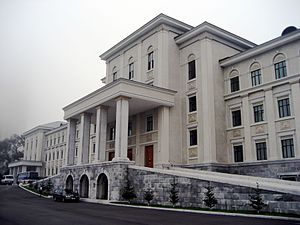
Nordkorea / Demografi / Uddannelse
Kim Il-Sung Universitetet er Nordkoreas største universitet beliggende i hovedstaden Pyongyang. Universitetet har over 16.000 tilmeldte elever og 2800 ansatte.
Nordkorea, officielt Den Demokratiske Folkerepublik Korea, er et land i Østasien, i den nordlige del af den koreanske halvø. Pyongyang er både landets hovedstad samt den største by med en befolkning på godt 2,5 millioner. Mod nord og nordvest er landet omgivet af Kina og af Rusland langs Amnok og Tumen-floden. Landet grænser mod syd op til Sydkorea, med den stærkt befæstede demilitariserede zone, der adskiller de to lande. Landets indbyggertal er på 25 millioner.